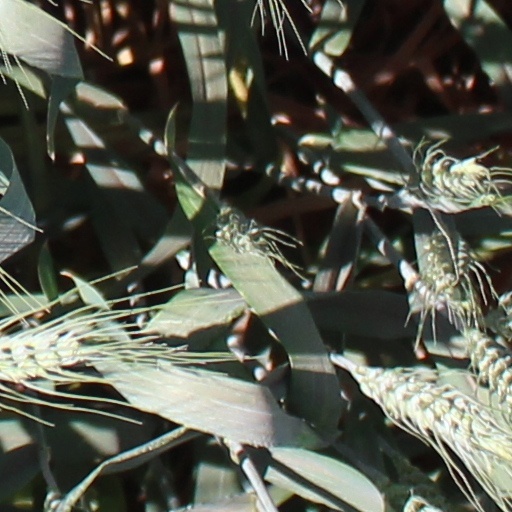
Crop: wheat